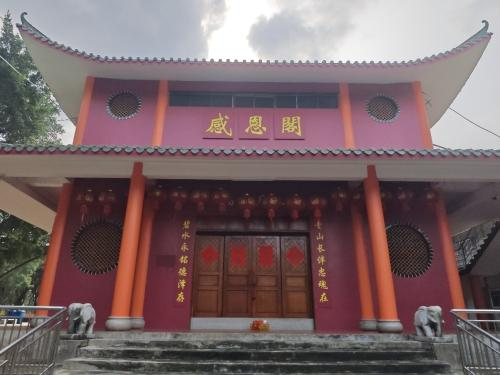
地标名称：感恩阁
所在城市：广州市·番禺区